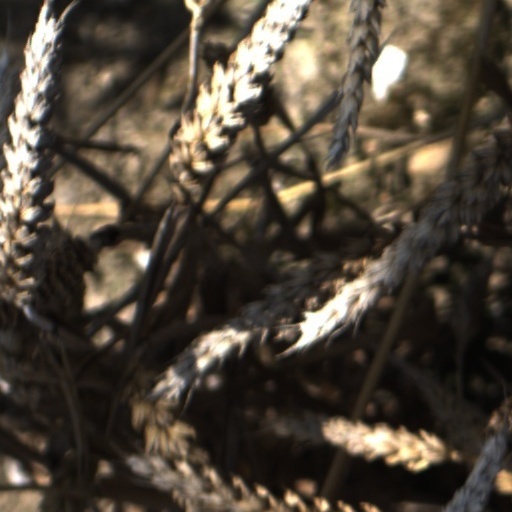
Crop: wheat